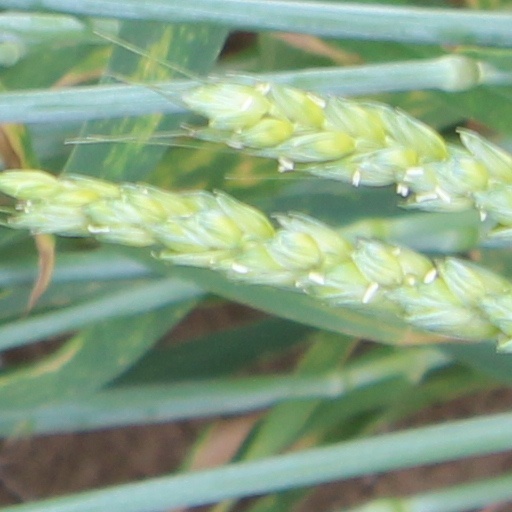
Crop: wheat